Victor Tsao

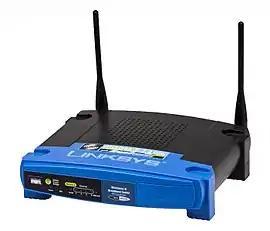
An 802.11g wireless Linksys router

In 1988, the Tsaos had an idea for a product that would allow multiple computers to share a printer. They started DEW International, later renamed Linksys, and financed the company with their own savings. It was founded in the garage of the Tsaos' Irvine, California home. Janie quit her job to run the company full-time. It was a gamble for the couple, who had two toddler sons aged 2 and 4 at the time. The company's product was a moderate success and by 1991, it was generating enough profit to allow Victor to also quit his job at Taco Bell and work on the company full-time.